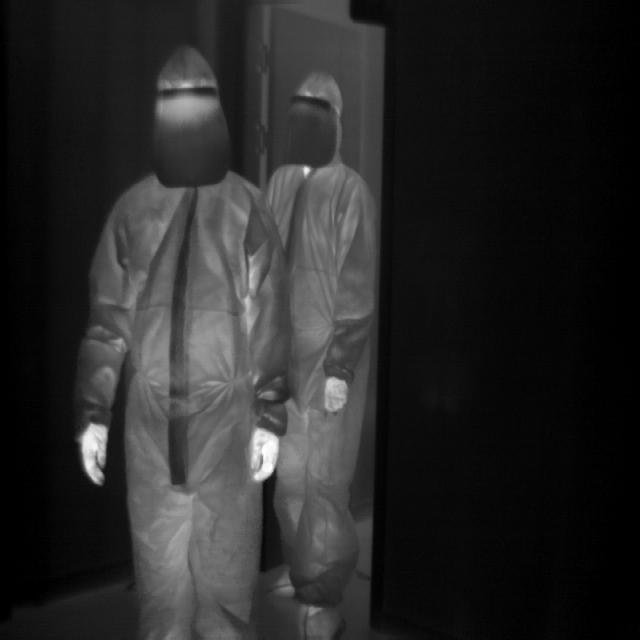
Detected objects:
label: person
label: person